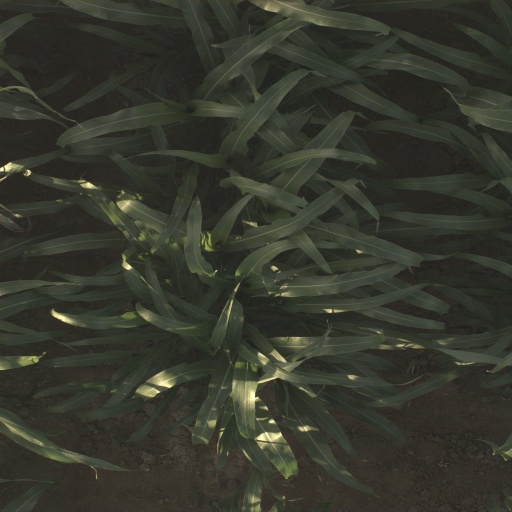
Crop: sorghum